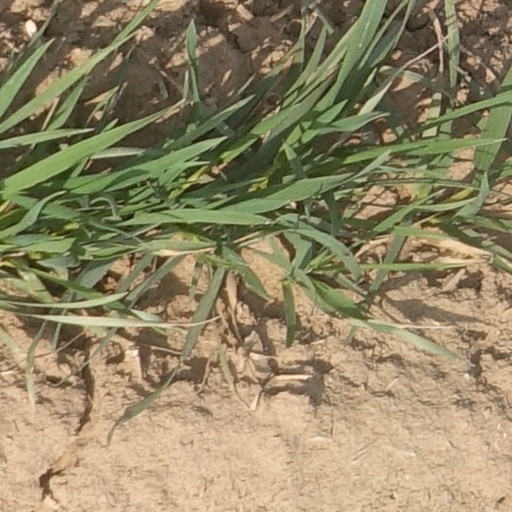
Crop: wheat